Step pyramid

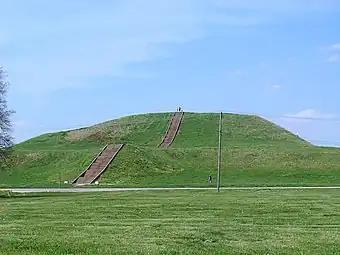
Monks Mound in summer. The concrete staircase follows the approximate course of the ancient wooden stairs.

There are a number of earthwork step pyramids within North America. Often associated with mounds and other mortuary complexes across the Eastern Woodlands (concentrated in the North American Southeast), step pyramids were constructed as ceremonial centers by the Mississippian cultures (900–1500 CE), and are regarded as a facet of the Southeastern Ceremonial Complex.